Marmara Ereğlisi

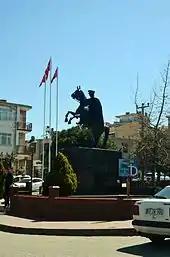
Statue of Mustafa Kemal Atatürk in Marmara Ereğlisi.

Marmara Ereğlisi, also spelled Marmaraereğlisi, is a municipality and district of Tekirdağ Province, Turkey. Its area is 175 km, and its population is 29,549 (2022).